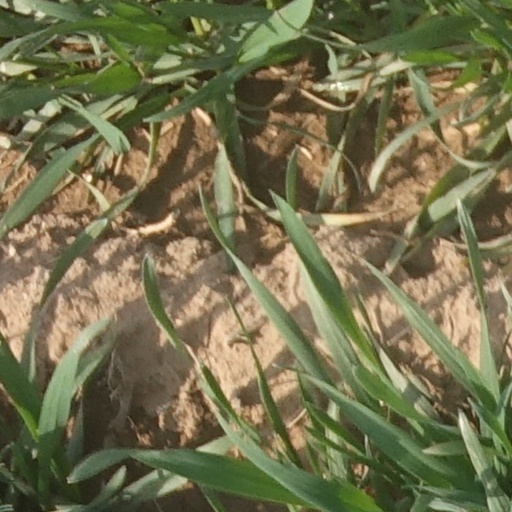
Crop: wheat